Edwin Alderman

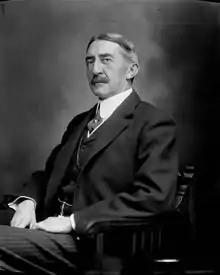
1912 photo of Edwin Alderman by Rufus Holsinger

Edwin Anderson Alderman (May 15, 1861 – April 30, 1931) served as the president of three universities. Edwin A. Alderman Elementary School in Wilmington and the Alderman dorm at the University of North Carolina at Chapel Hill are named after him. The main library at the University of Virginia used to bear his name.